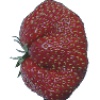
Label: strawberry_wedge